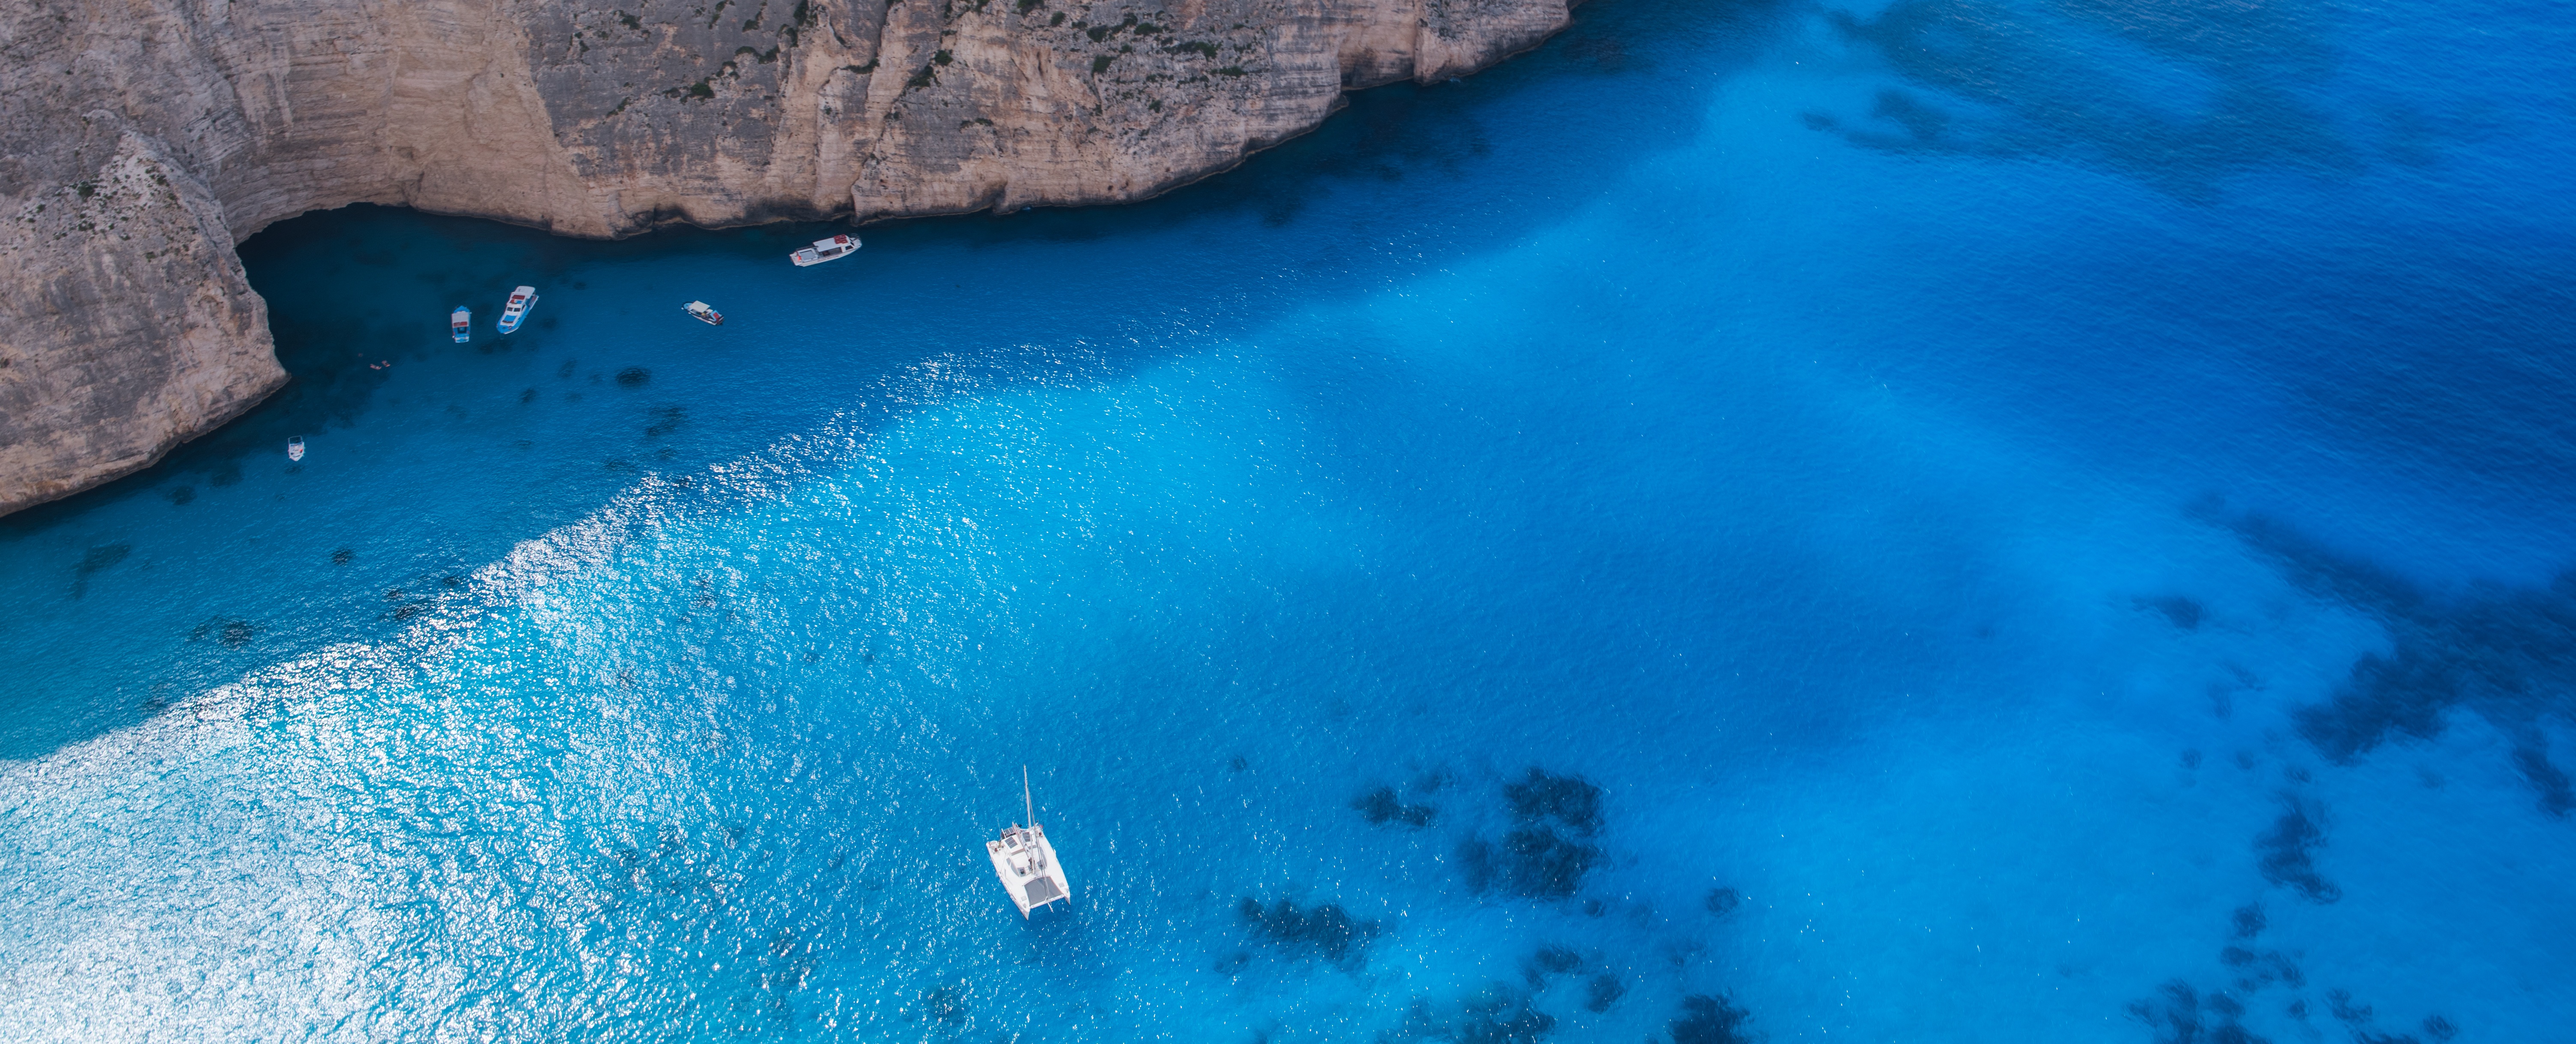
sea, water, ocean, boat, wave, cliff, underwater, blue, wind wave